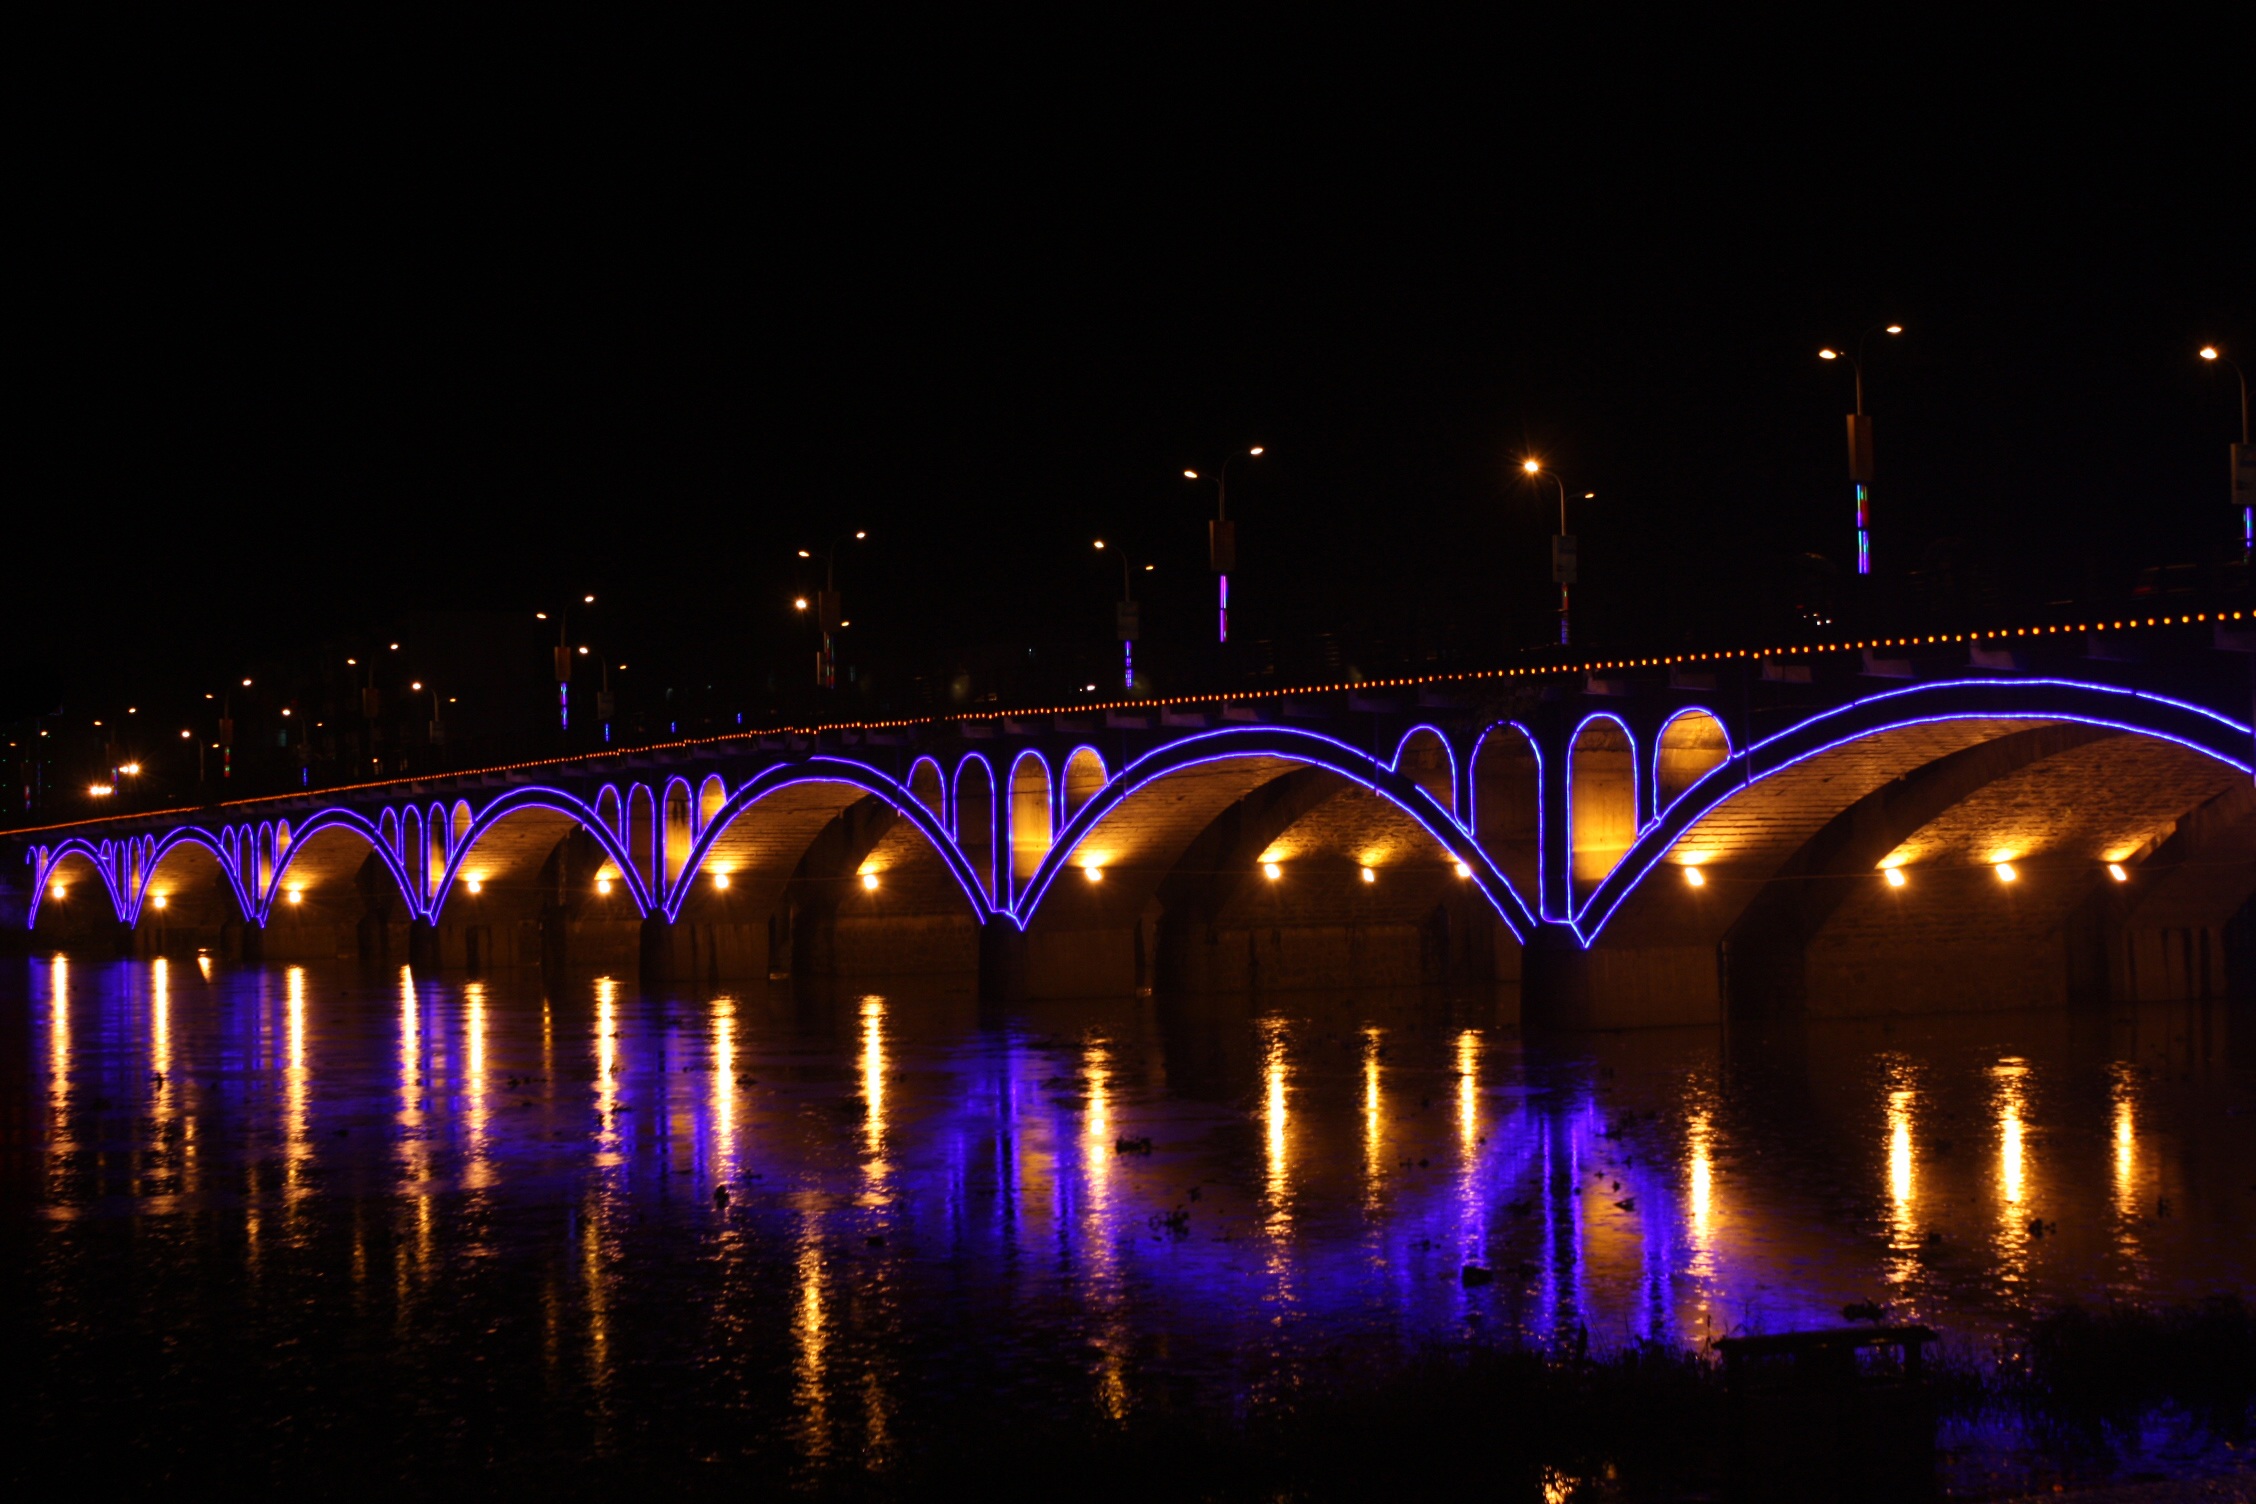
light, bridge, night, city, darkness, night view